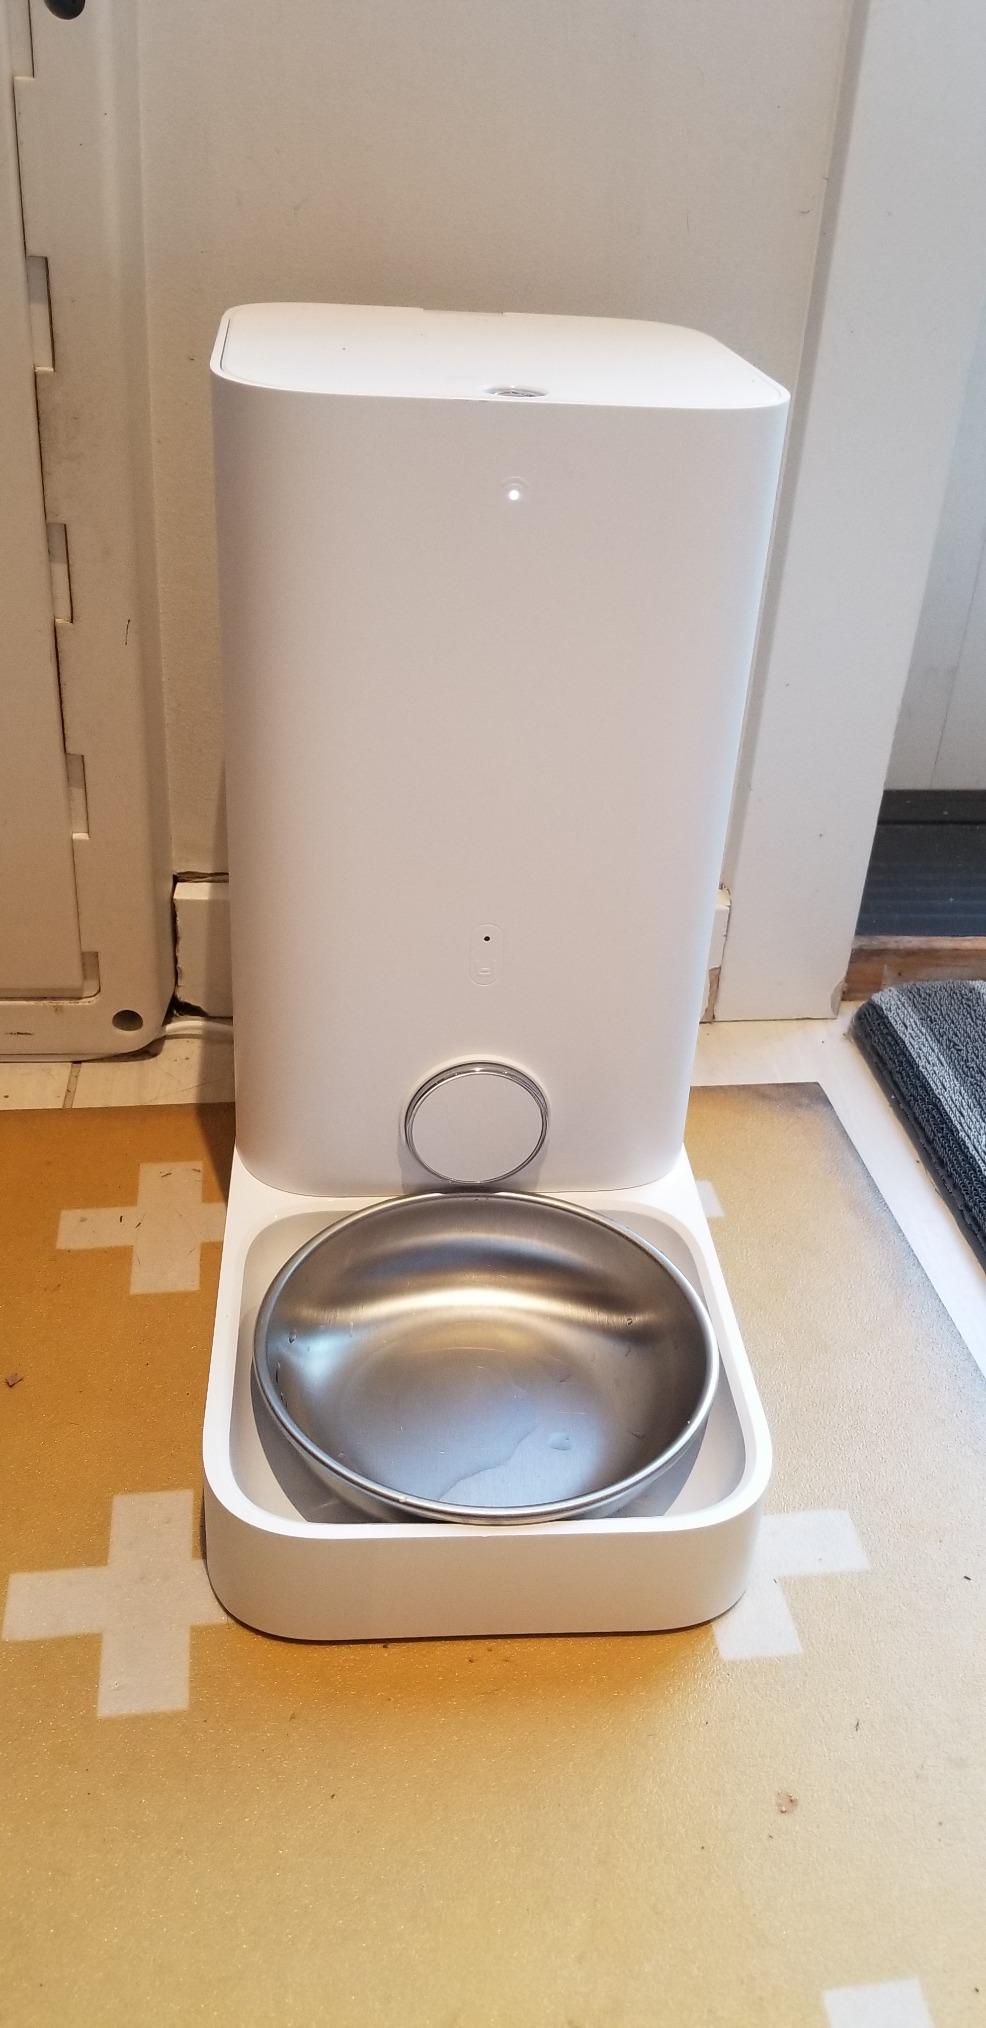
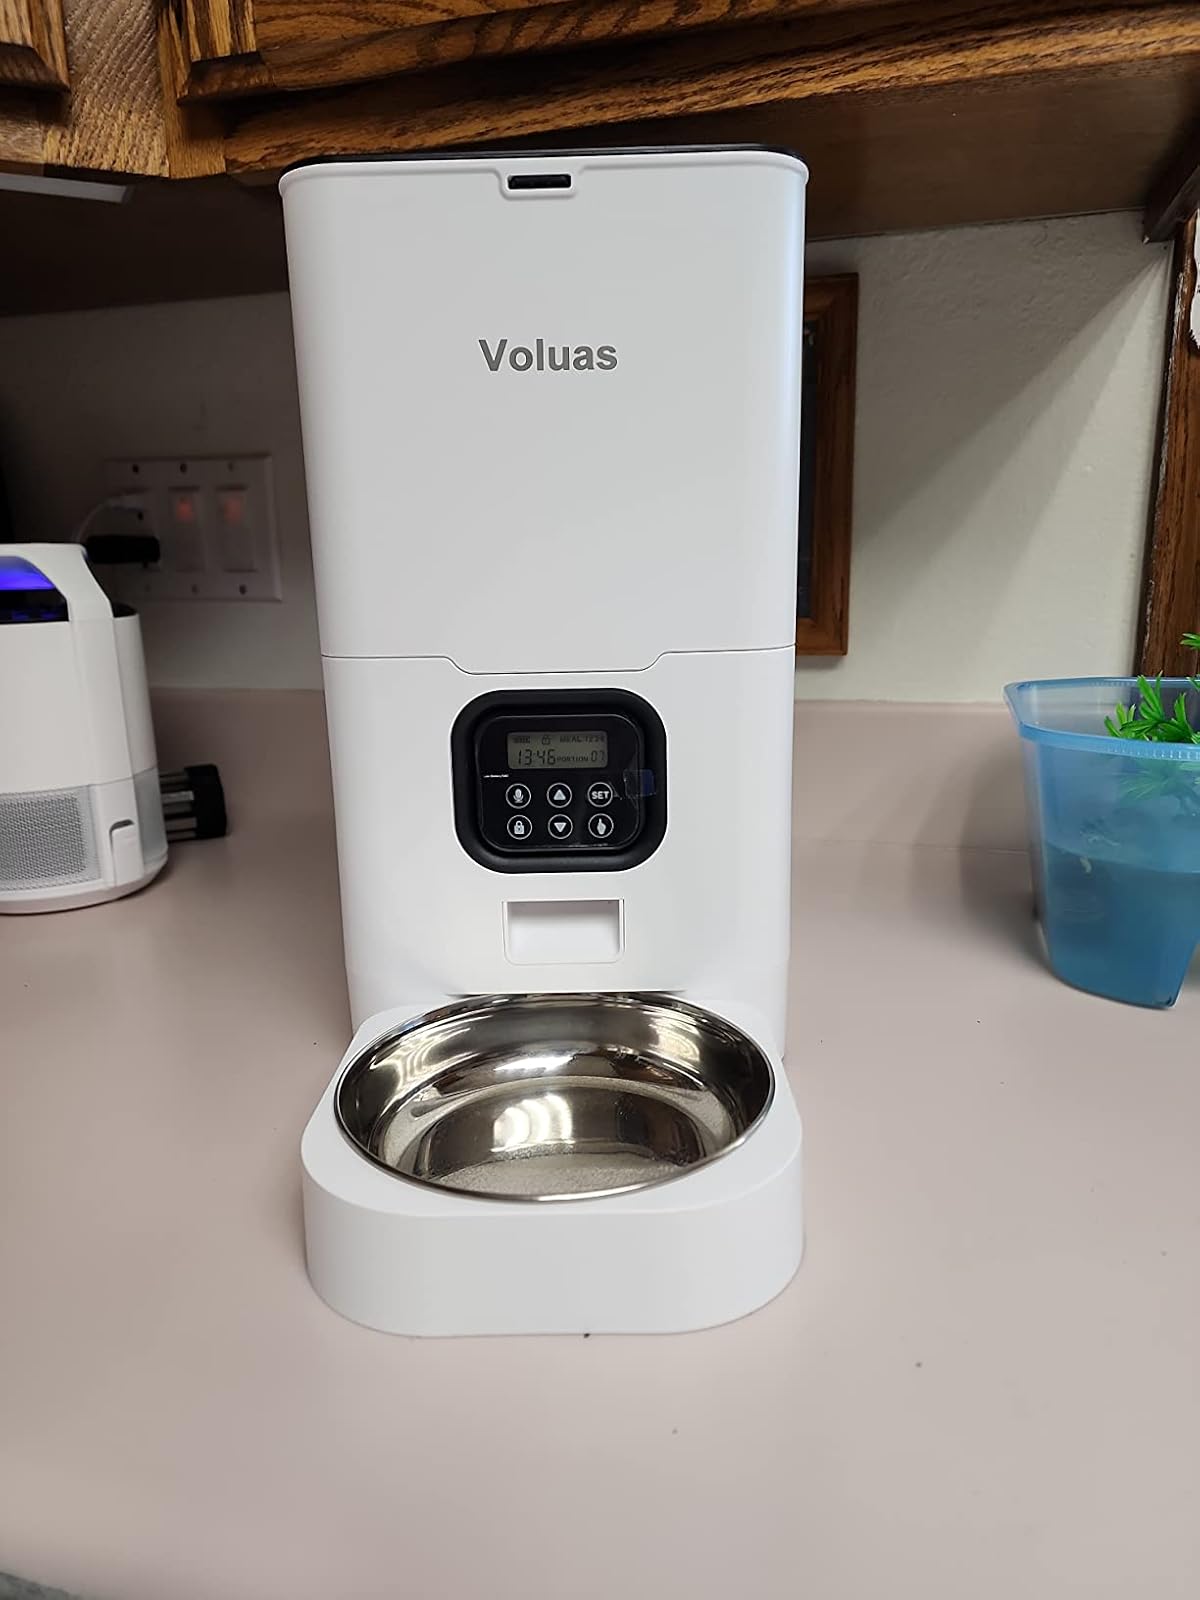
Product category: items_feeder
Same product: no